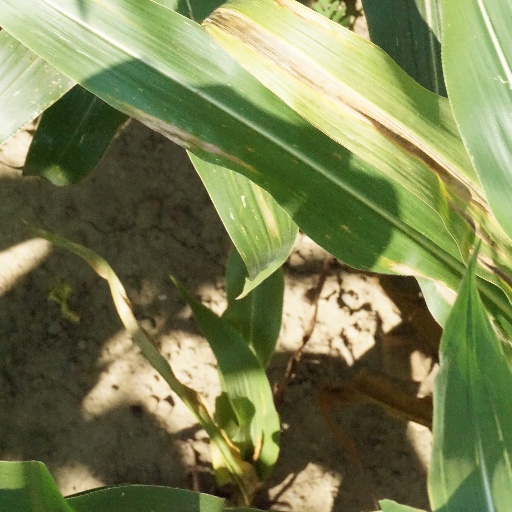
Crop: maize; corn